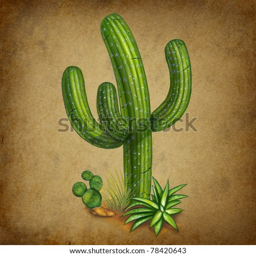
cactus with old vintage grunge background representing the concept of hot and spicy mexican theme .